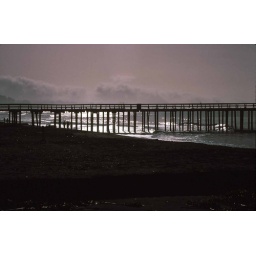
Archive slide taken while travelling California coast road in 1984